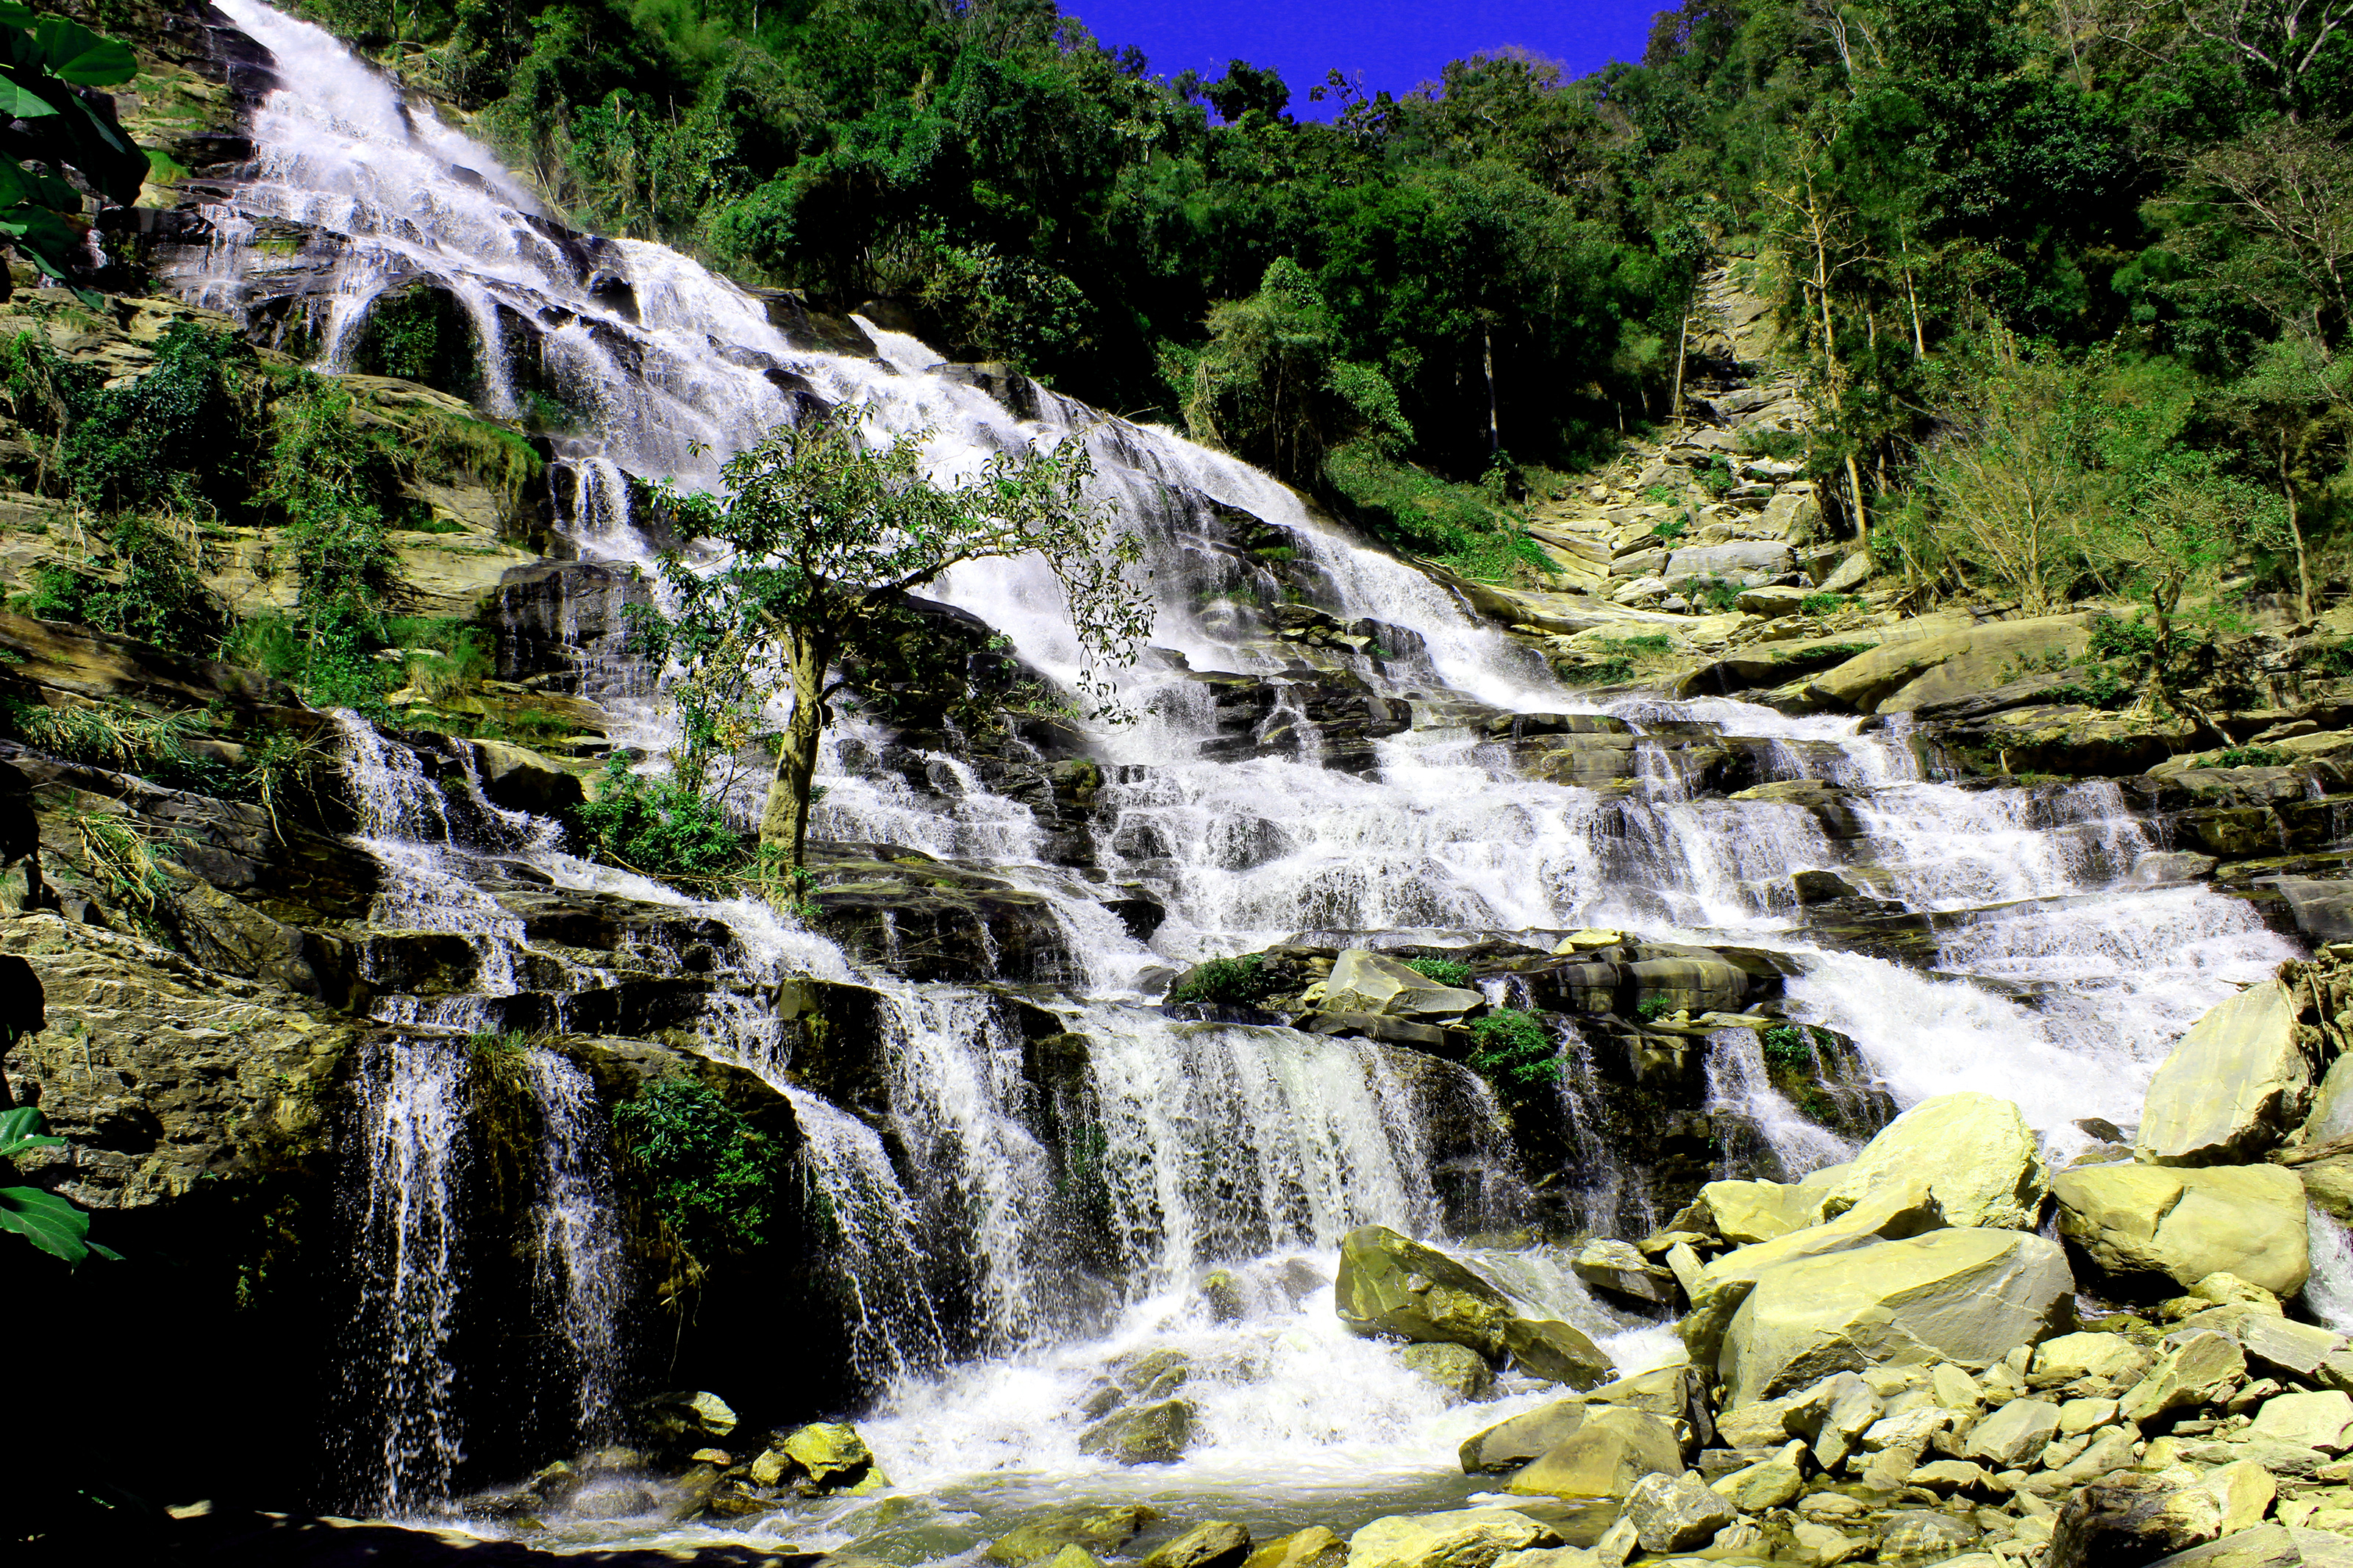
rock, landscape, travel, nature, waterfall, forest, scenic, thailand, chiangmai, scenery, stream, spring, water, natural, stone, beautiful, tree, park, inthanon, cascade, fall, flow, green, jungle, doi, national, splash, maeya, high, river, water resources, body of water, natural landscape, nature reserve, watercourse, vegetation, chute, wilderness, biome, tropical and subtropical coniferous forests, water feature, rainforest, ravine, valdivian temperate rain forest, old growth forest, riparian zone, state park, mountain river, hill station, riparian forest, fluvial landforms of streams, creek, national park, outcrop, moss, rapid, stream bed, plant, formation, temperate broadleaf and mixed forest, arroyo, mountain, non vascular land plant